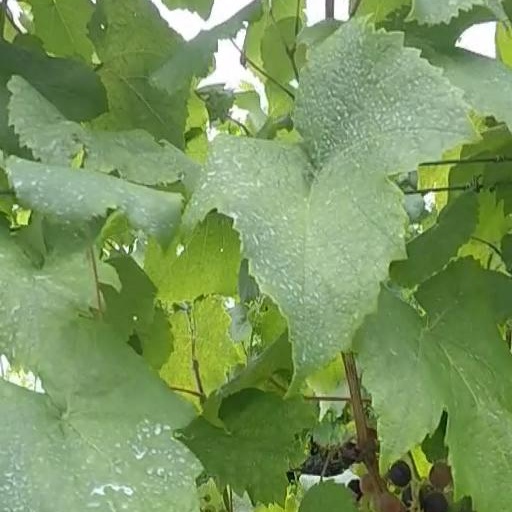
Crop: grape